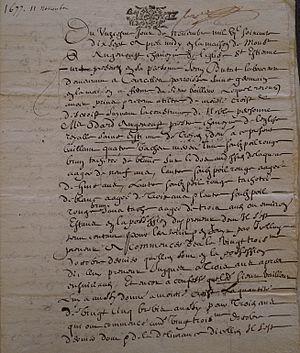
feuilles d'actes notariés de la famille Angenoust.